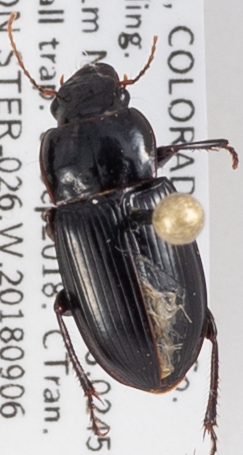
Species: Harpalus reversus
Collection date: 2018-09-06
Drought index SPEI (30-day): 1.106
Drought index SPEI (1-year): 0.71
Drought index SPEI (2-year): -0.018